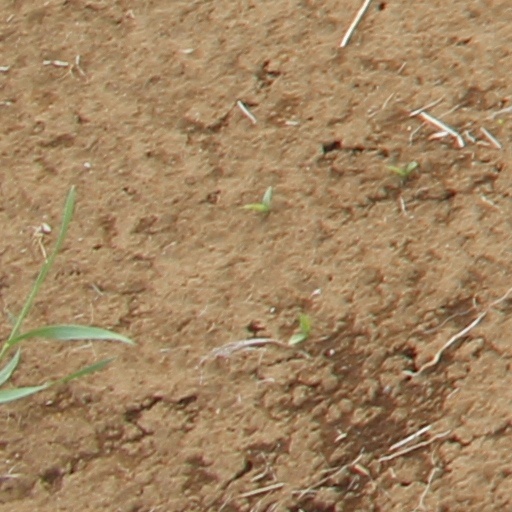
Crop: wheat